Edmund Dumas

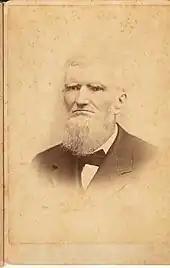
Portrait of Edmund Dumas

Edmund Dumas (February 15, 1810 – October 22, 1882) was an American Primitive Baptist minister, politician, and musician today remembered for his association with the Sacred Harp movement.